Airline

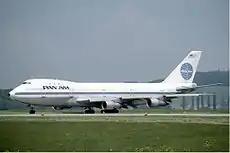
Pan Am Boeing 747 "Clipper Neptune's Car" in 1985. The deregulation of the American airline industry increased the financial troubles of the airline which ultimately filed for bankruptcy in December 1991.

Tony Jannus conducted the United States' first scheduled commercial airline flight on January 1, 1914, for the St. Petersburg-Tampa Airboat Line. The 23-minute flight traveled between St. Petersburg, Florida and Tampa, Florida, passing some above Tampa Bay in Jannus' Benoist XIV wood and muslin biplane flying boat. His passenger was a former mayor of St. Petersburg, who paid $400 for the privilege of sitting on a wooden bench in the open cockpit. The Airboat line operated for about four months, carrying more than 1,200 passengers who paid $5 each. Chalk's International Airlines claimed to have begun a service between Miami and Bimini in the Bahamas in February 1919. Based in Ft. Lauderdale, Chalk's claimed to be the oldest continuously operating airline in the United States until its closure in 2008.